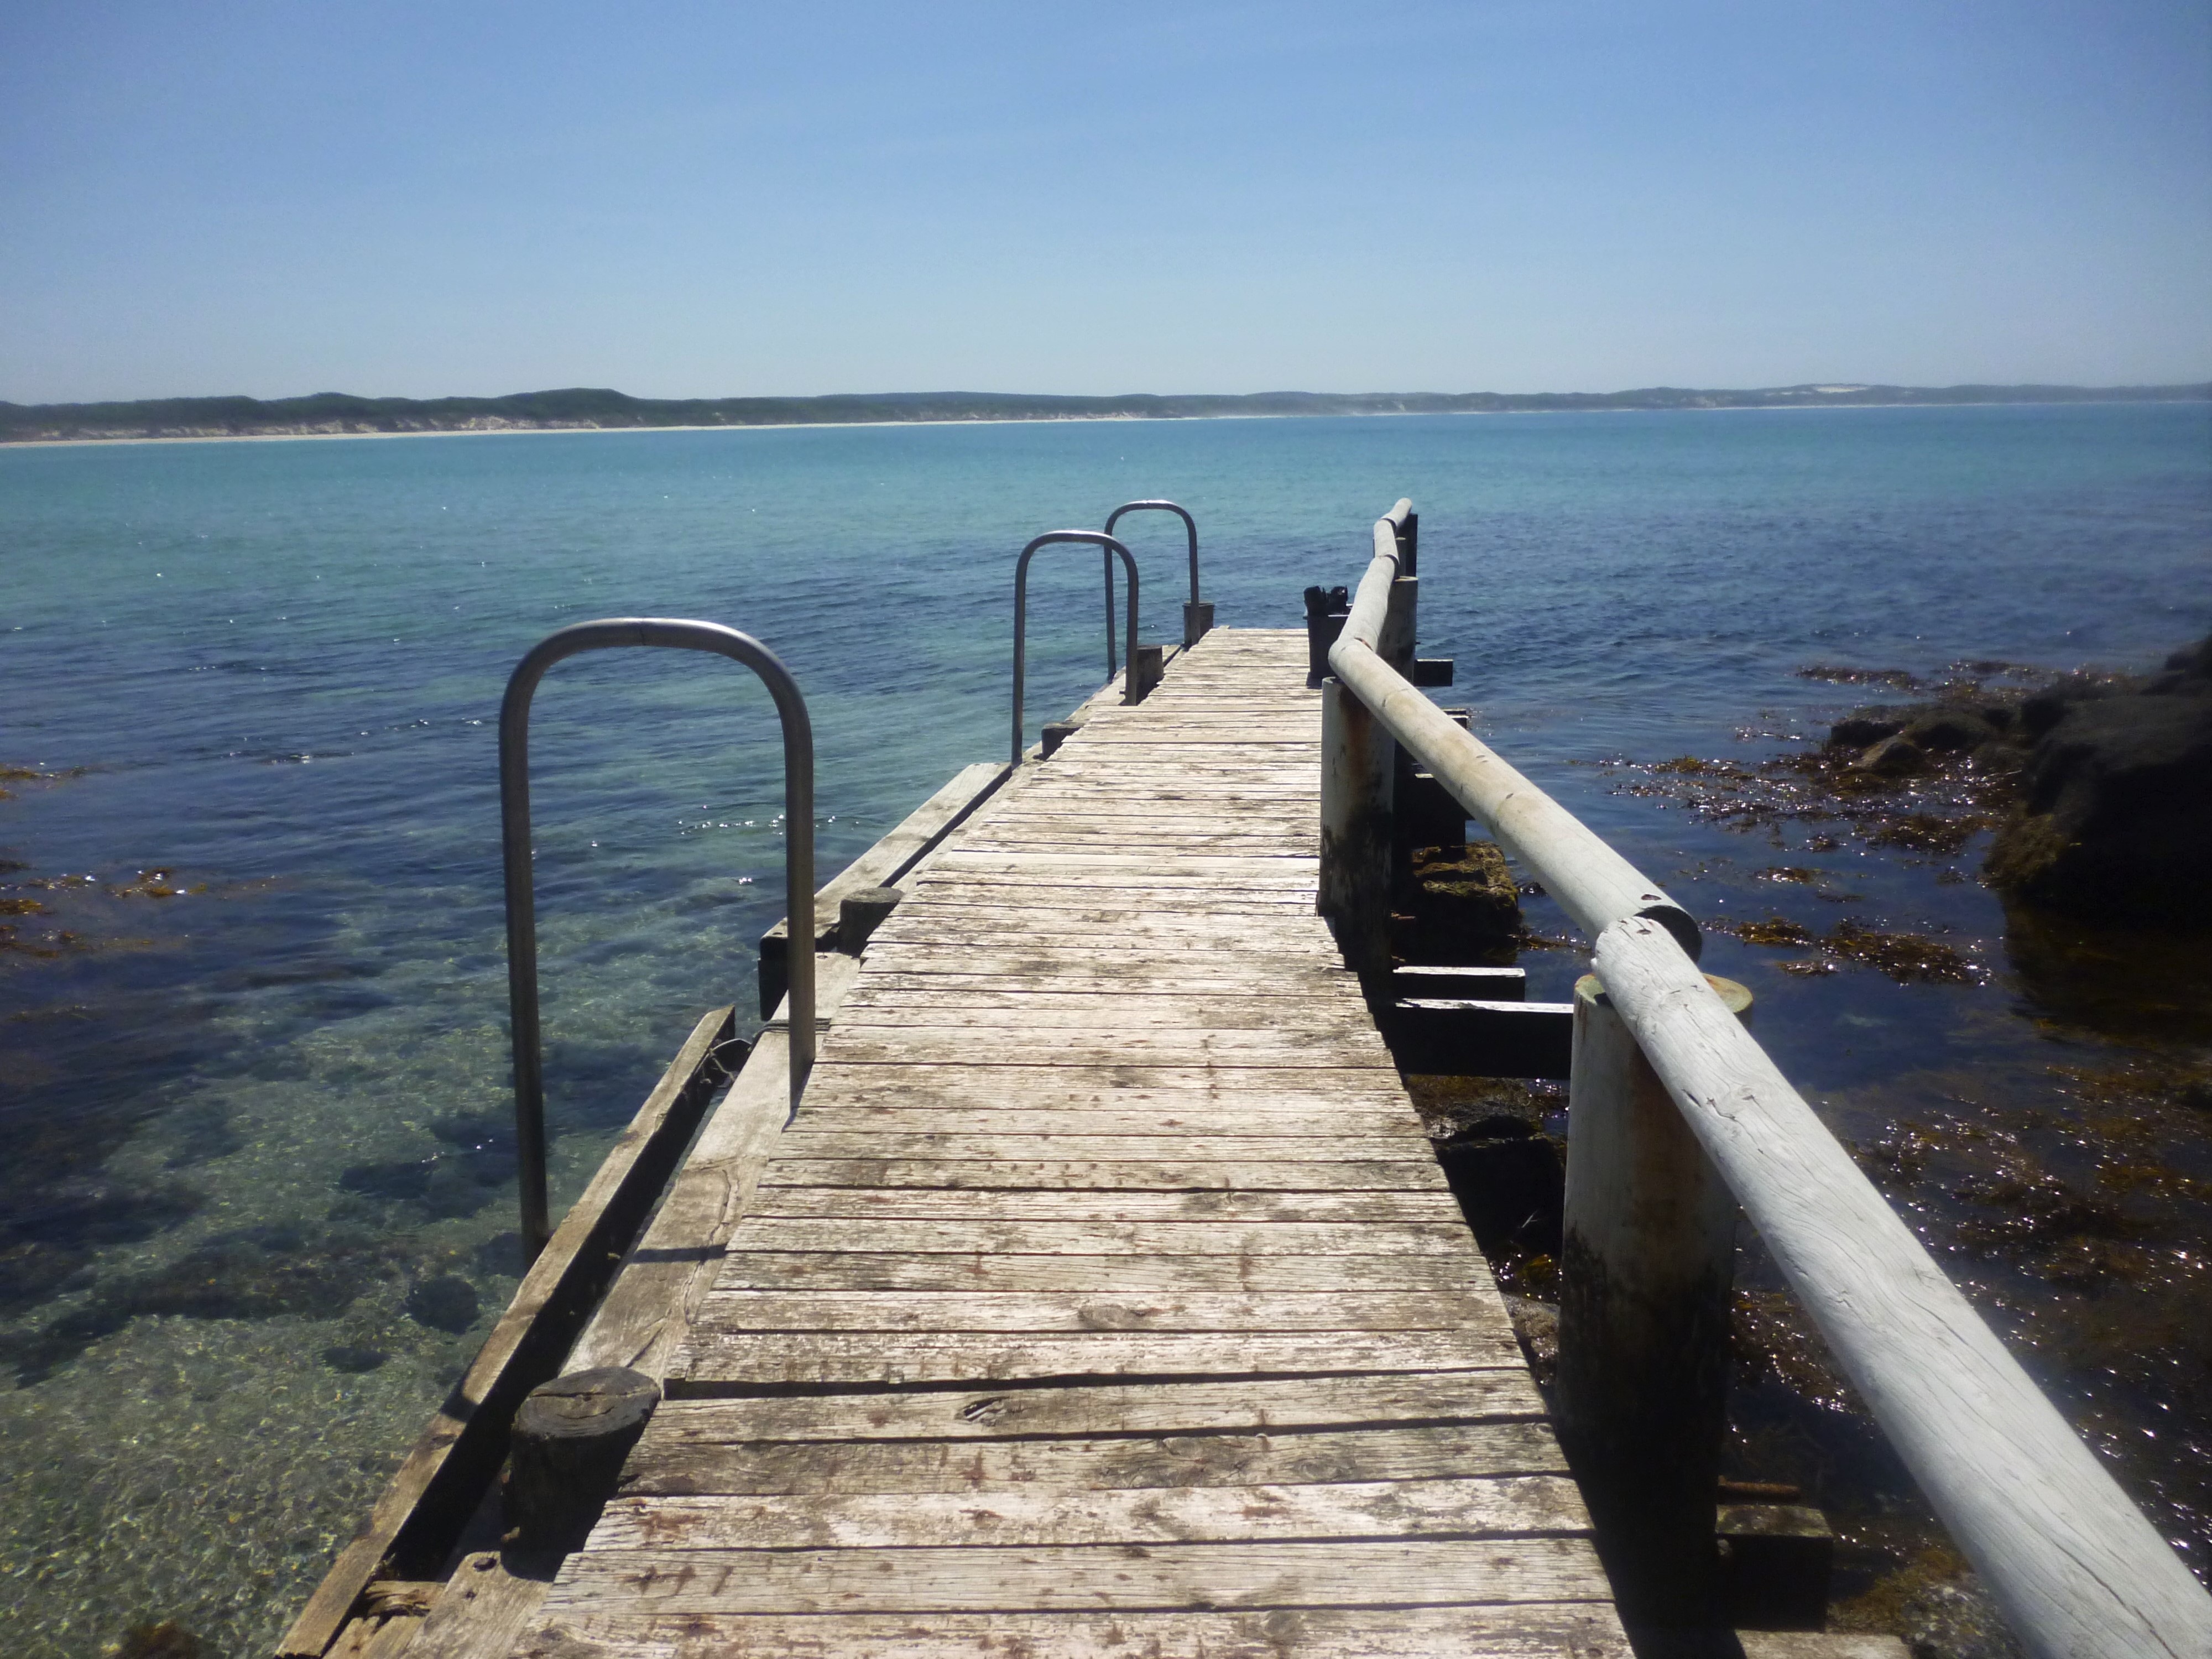
beach, sea, coast, water, ocean, horizon, shore, pier, vacation, bay, jetty, breakwater, cape, cape bridge water